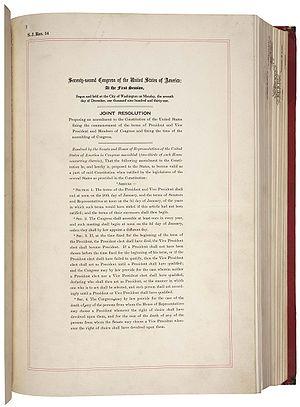
Le XXᵉ amendement de la Constitution des États-Unis établit le début et la fin des dates d'élection des bureaux fédéraux. Il traite également de la probabilité du cas de la non élection d'un président. Il est ratifié le 23 janvier 1933.